Hotel Ross

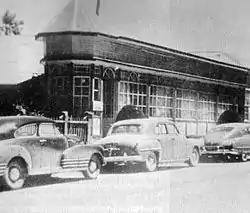
Ross Hotel, at that times "Great Hotel Pichilemu", in 1932.

The Hotel Ross is an old hotel in the Chilean city of Pichilemu. It was created by Agustín Ross Edwards in 1885, and remodeled in December 1987.